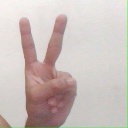
अक्षर: क